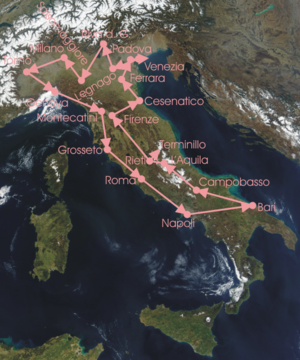
La 24ᵉ édition du Tour d'Italie s'est élancée de Milan le 16 mai 1936 et est arrivée à Milan le 7 juin. Long de 3 766 km, ce Giro a été remporté par l'Italien Gino Bartali.